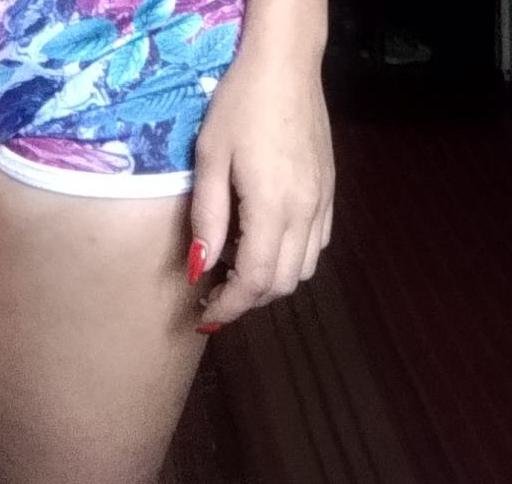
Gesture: no_gesture